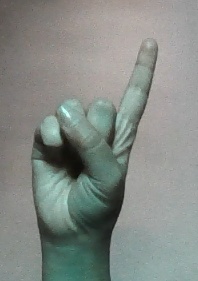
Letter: bb